Progo River

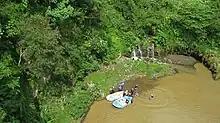
Rafting on the Progo River by the Kisik River Camp

The Progo River is a river in southern central Java, Indonesia. The river passes through two provinces; Central Java and Yogyakarta Special Region. The source of the river is on the slopes of Mount Sindoro, Central Java.